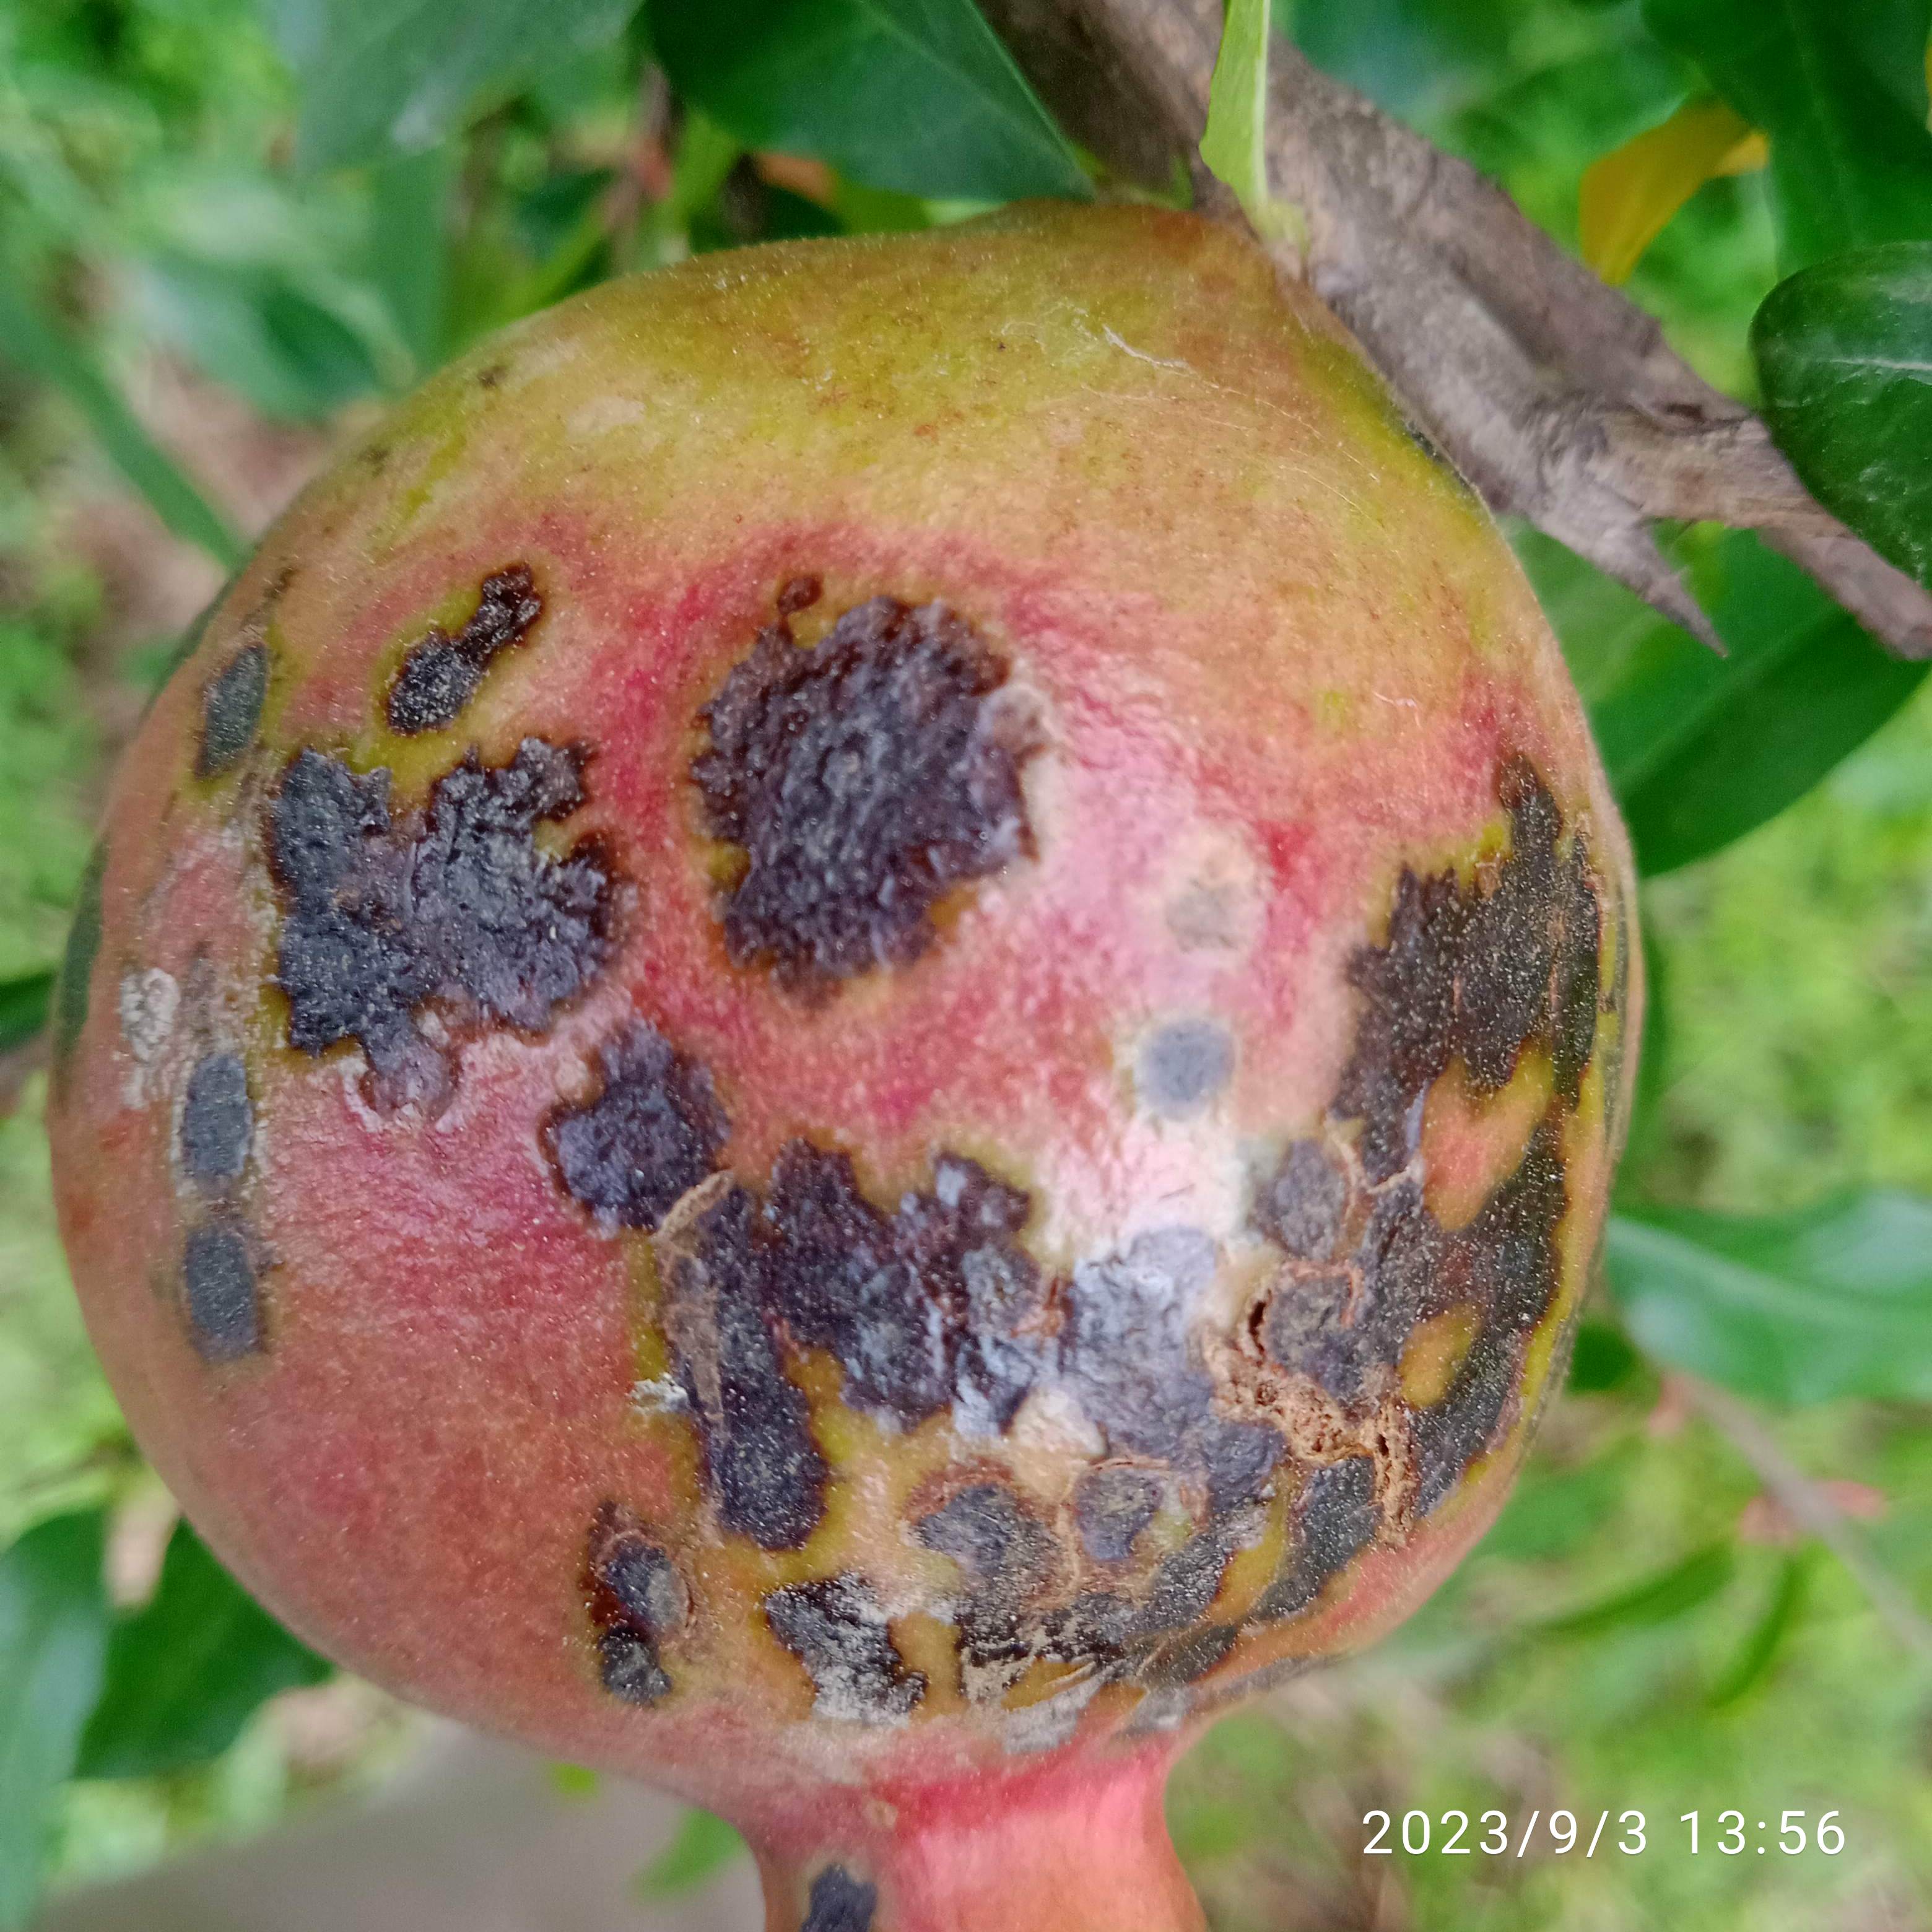
Label: Anthracnose